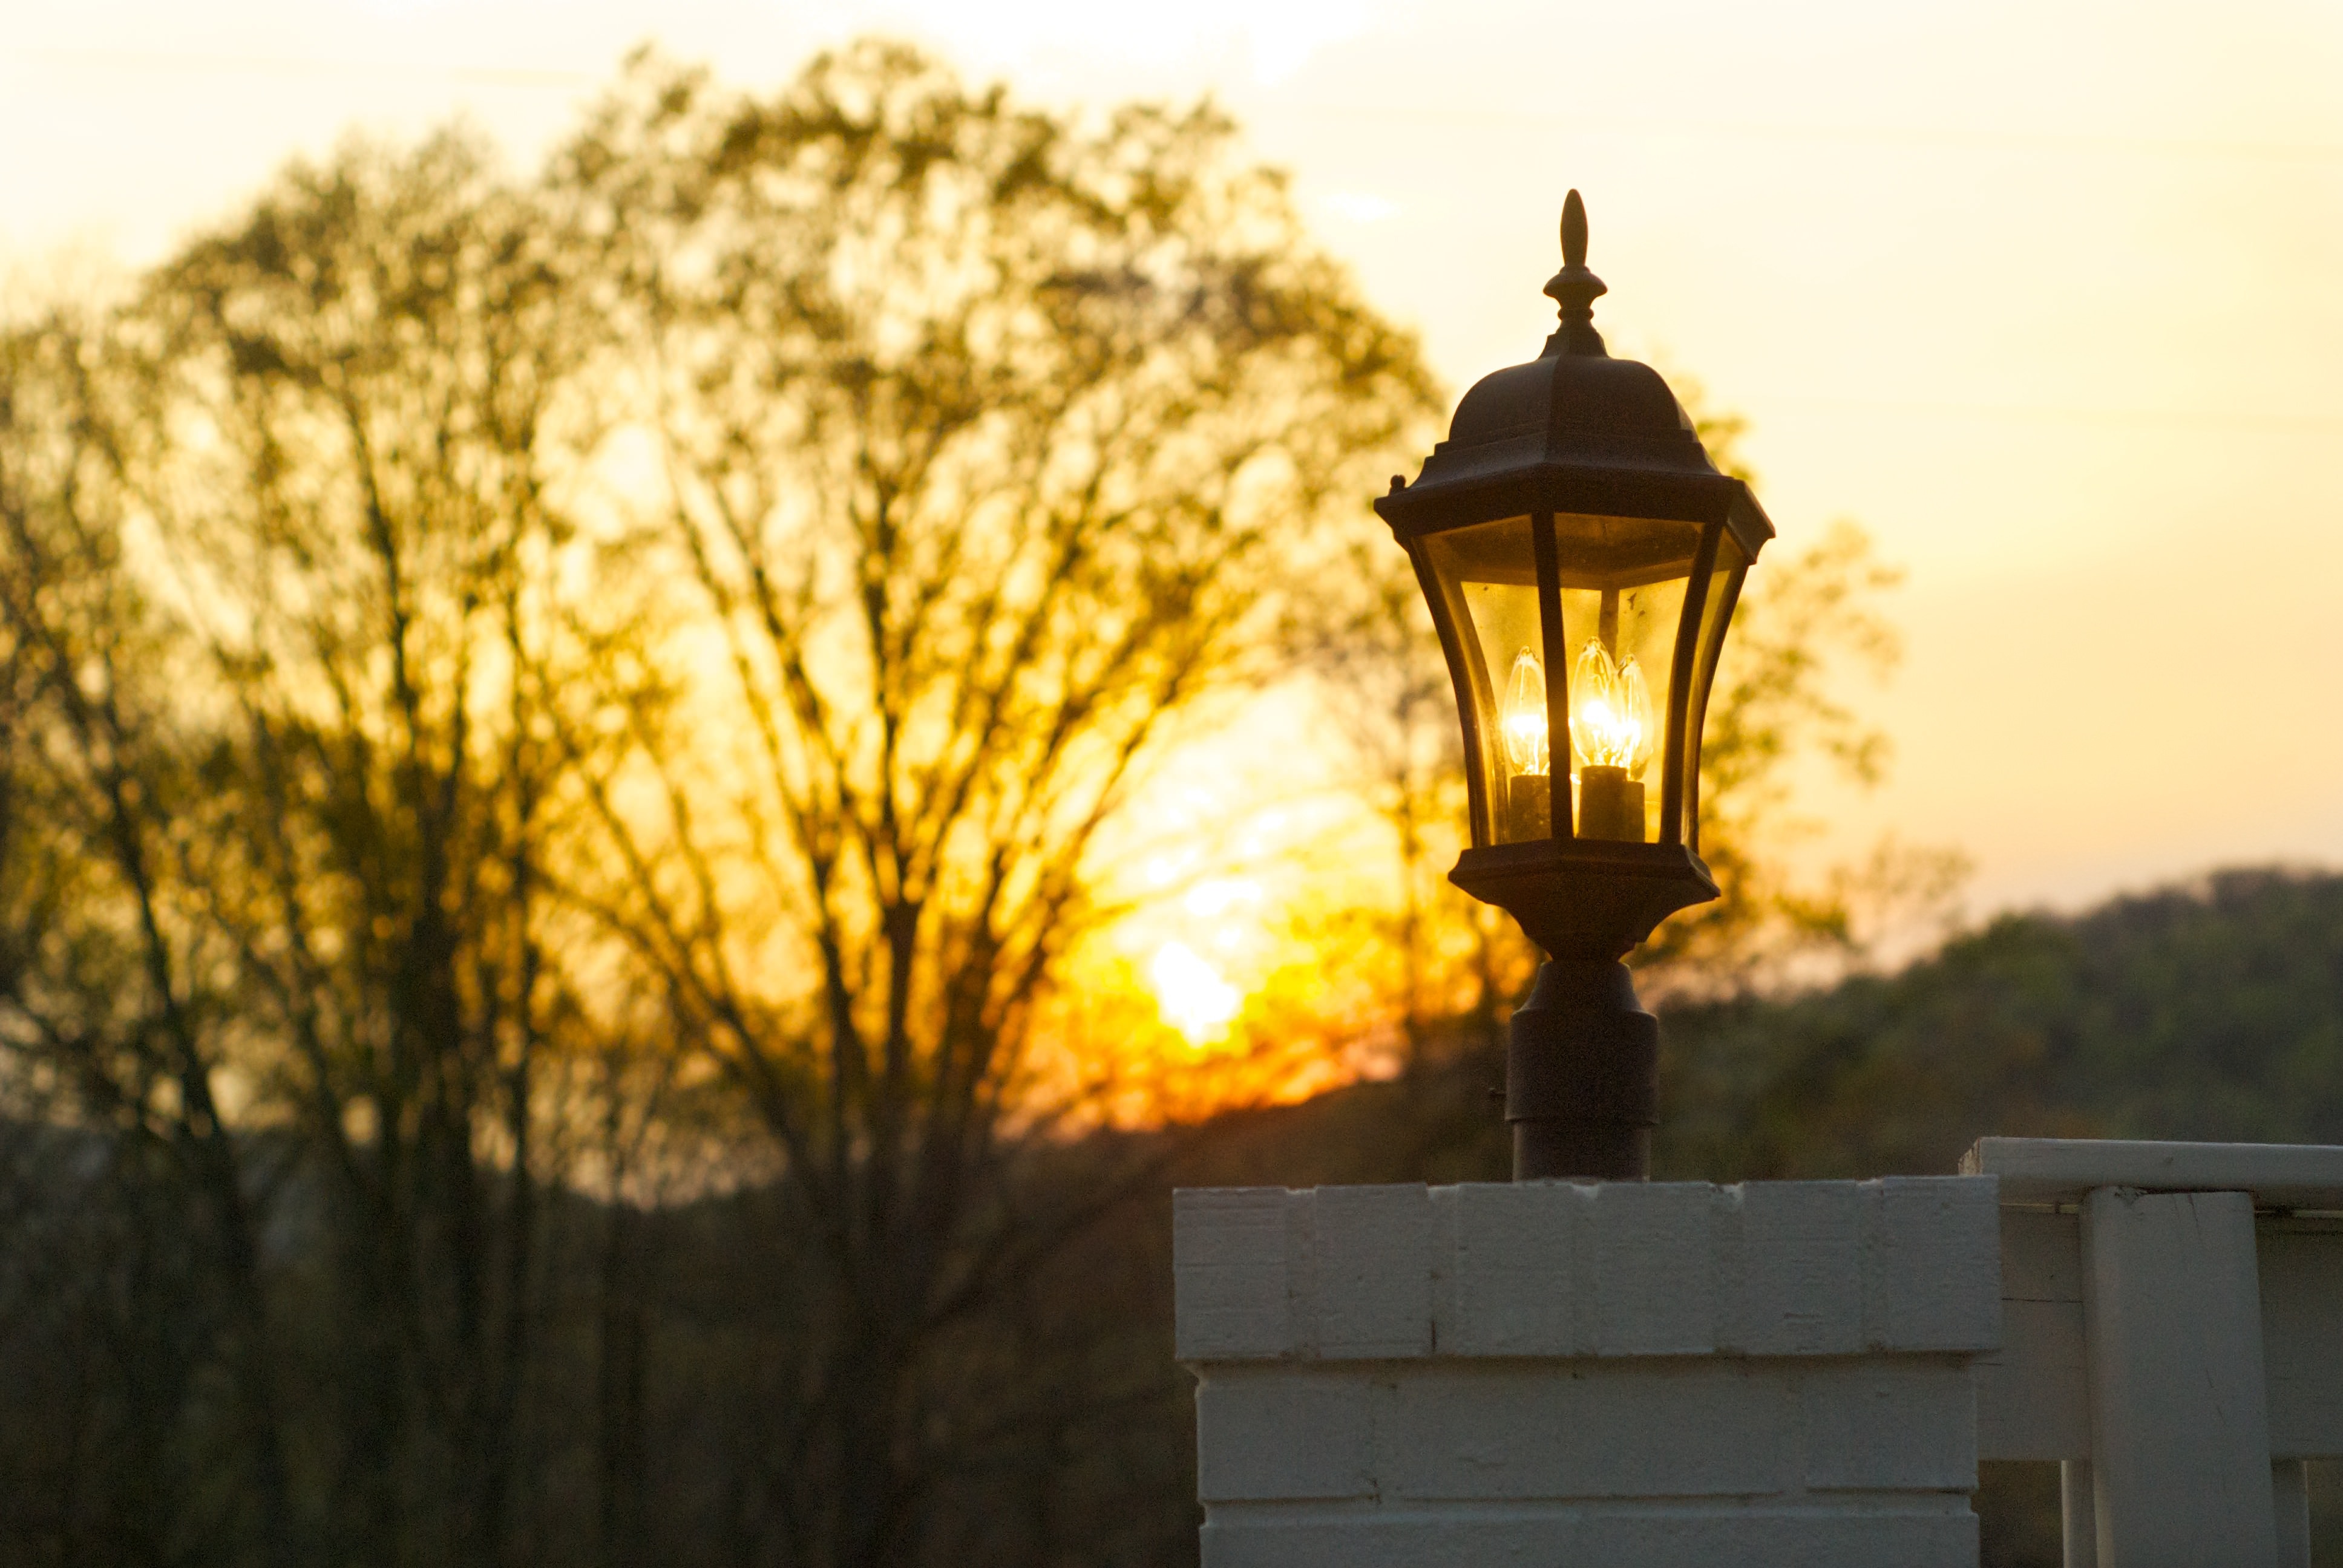
light, architecture, sunset, street, antique, sunlight, morning, evening, decoration, lantern, tower, bulb, autumn, metal, street light, lamp, lighting, streetlight, street lamp, lamppost, streetlamp, georgia, traditional, illumination